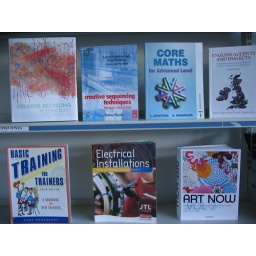
Move your mouse over each book cover and click on the link to search the library catalogue